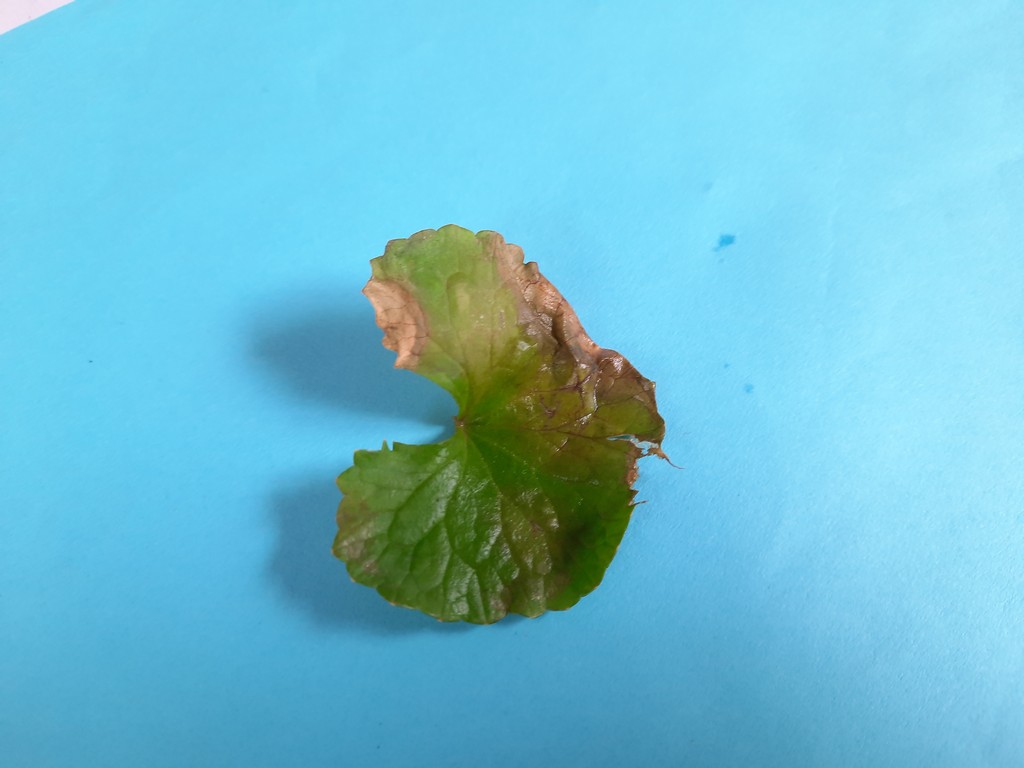
Label: Unhealthy